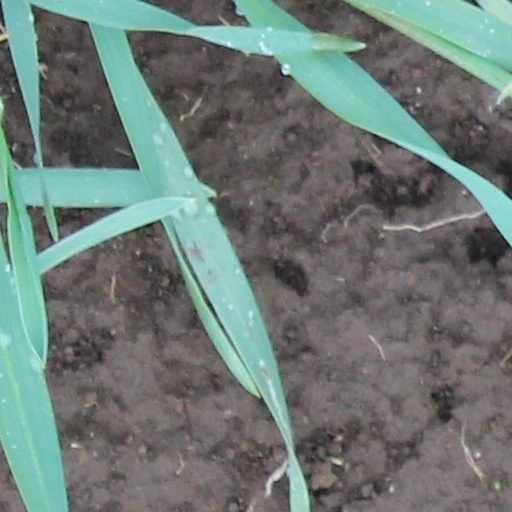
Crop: wheat